Mites of domestic animals

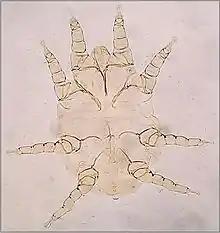
"Cytodites nudus" respiratory mite

A variety of mites cause mild dermatitis in their hosts and biting nuisance and disgust to the owners of domestic animals. "Cheyletiella blakei", the cat fur mite is typical. These mites live within the fur of cats and dogs, feeding on sloughed scales of skin. Often this causes little reaction in the host, but pruritus, seborrhea and pustules in the skin may develop as an allergic reaction to the mites. The adult mites are visible crawling in the fur and may cause similar skin reactions in the pet's owner. Other genera of mites that cause similar problems in colonies of rodents are "Myobia" and "Myocoptes". The genus "Megninia" has species found on the feathers of poultry birds.